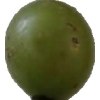
Label: grape